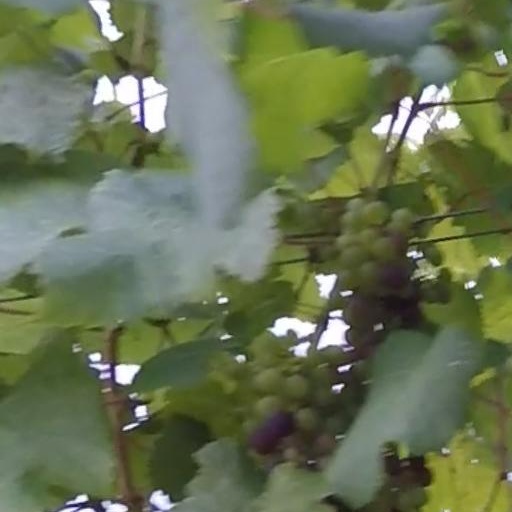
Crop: grape